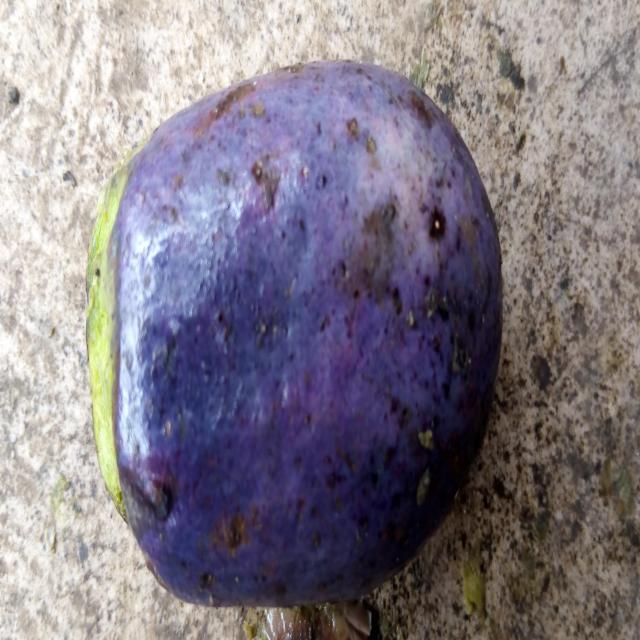
Plum grade: cracked